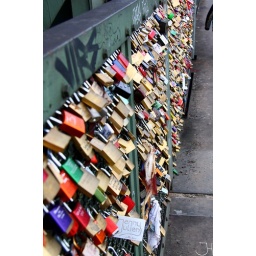
Locks as a proof of love (tradition) at a train bridge in Cologne.